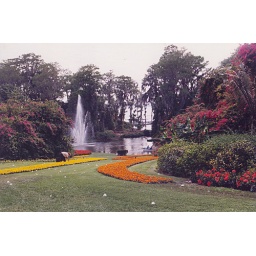
A casual view in Cypress Gardens, with flower beds in the Botanical Garden. Lake Eloise is in the background.